Albert Gerald Stern

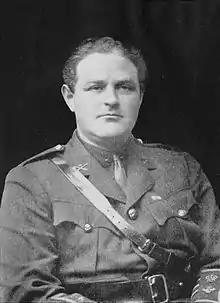
Sir Albert Gerald Stern

Sir Albert Gerald Stern (24 September 1878 – 2 January 1966) was a banker who became the Secretary of the Landship Committee during World War I, where his organisational ability assisted the Committee in creating the first British tank.